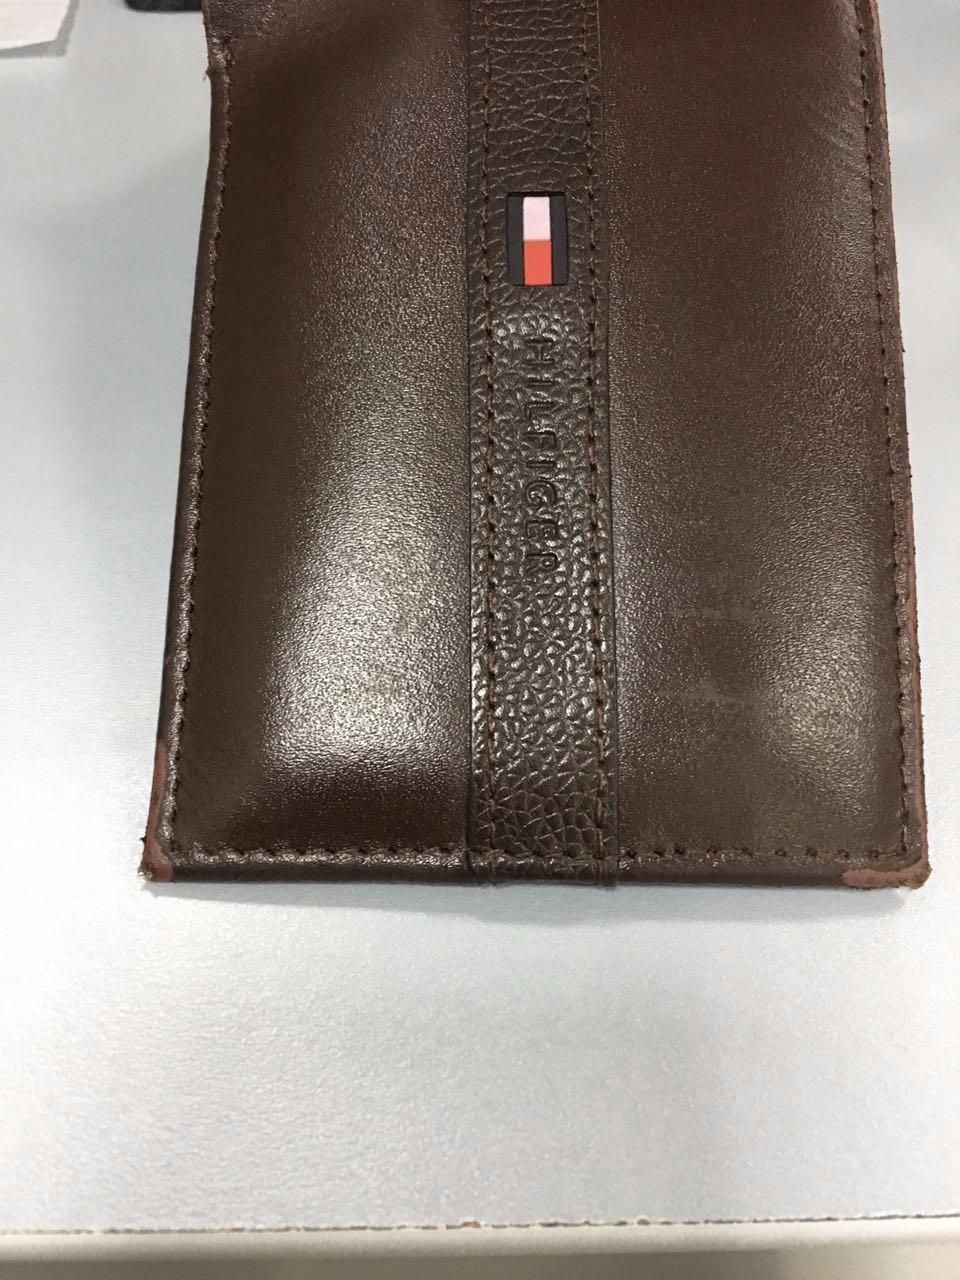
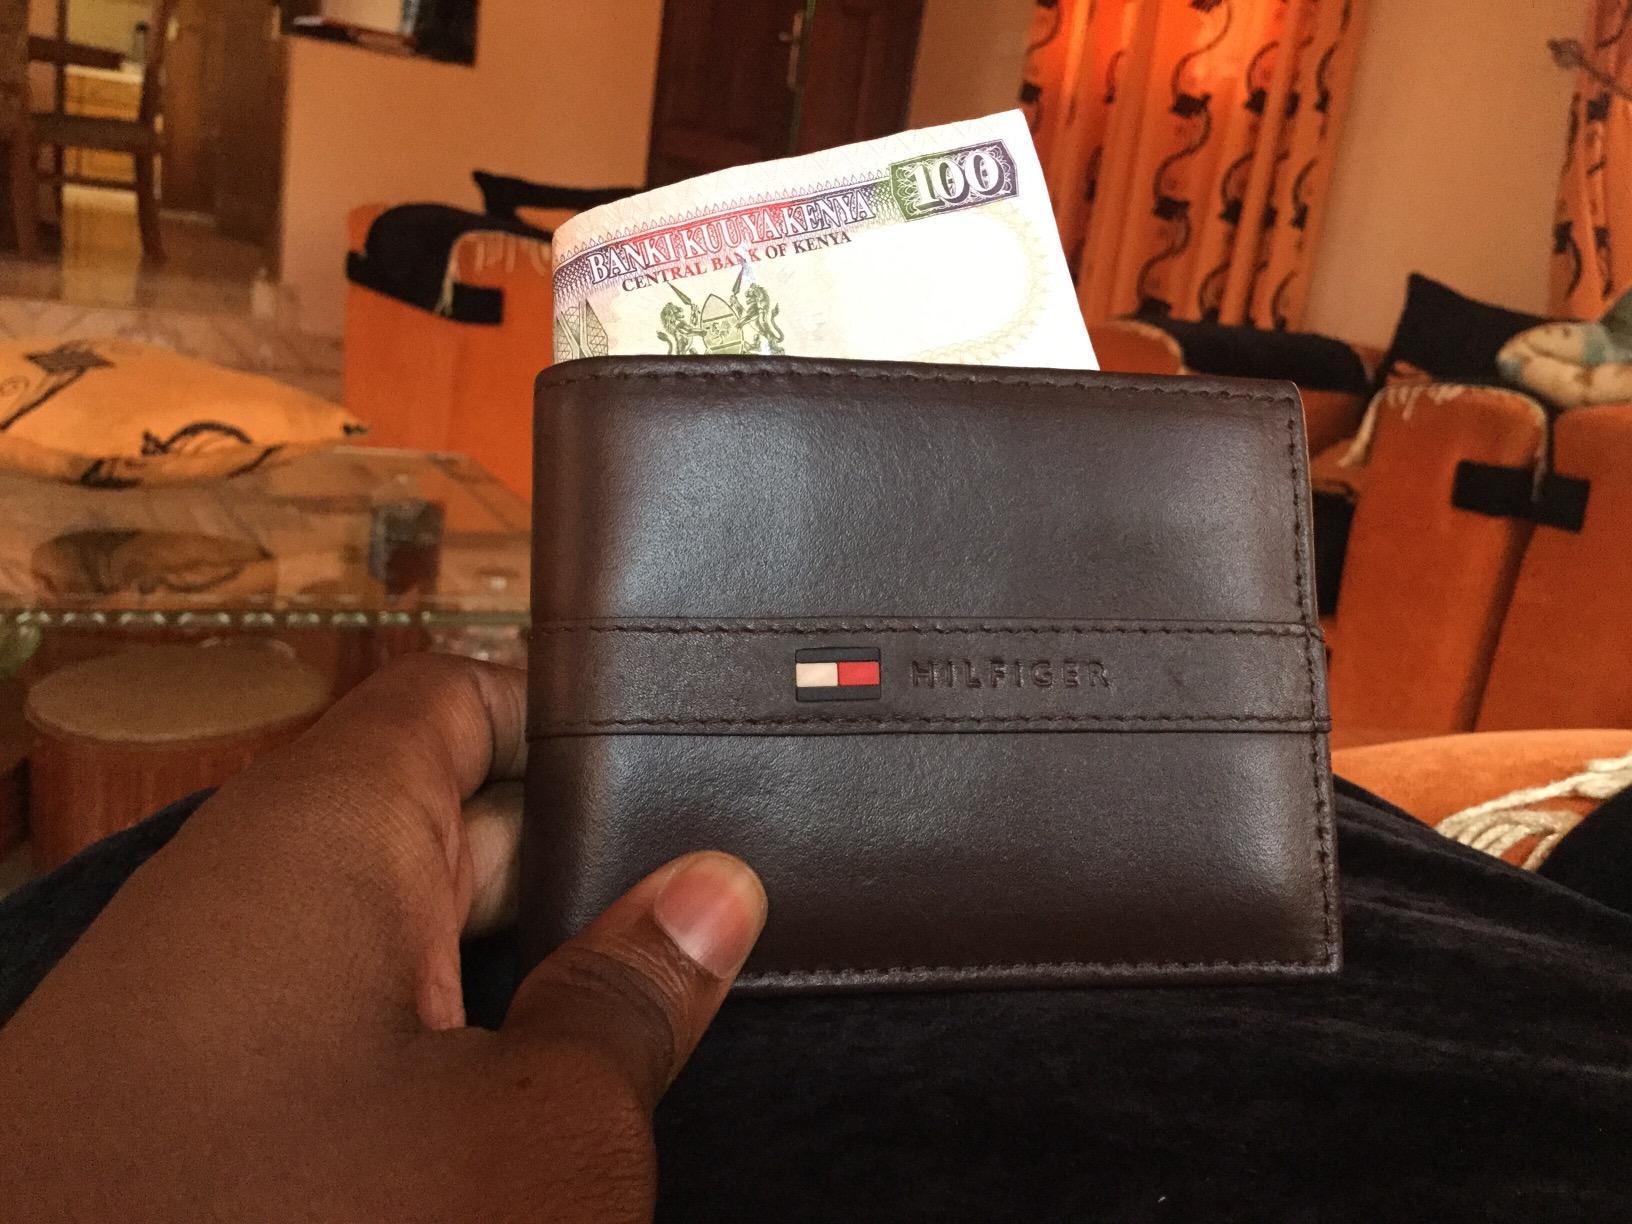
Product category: accessories_wallet
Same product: yes